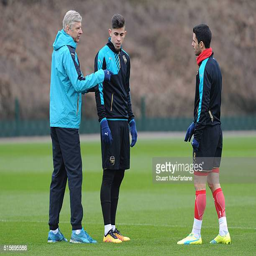
football player talks with person and football player during a training session